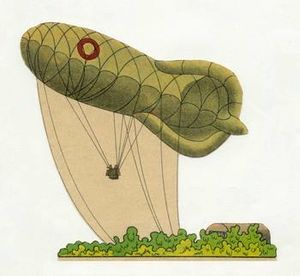
Ballonparken / Militæranlæg
Dansk observationsballon gengivet i udklipsark fra ca. 1937, produceret af Adolph Holst A/S
Ballonparken er et tidligere militærområde ved Artillerivej på Islands Brygge i København. I dag er området et kollektivt selvejende boligområde.